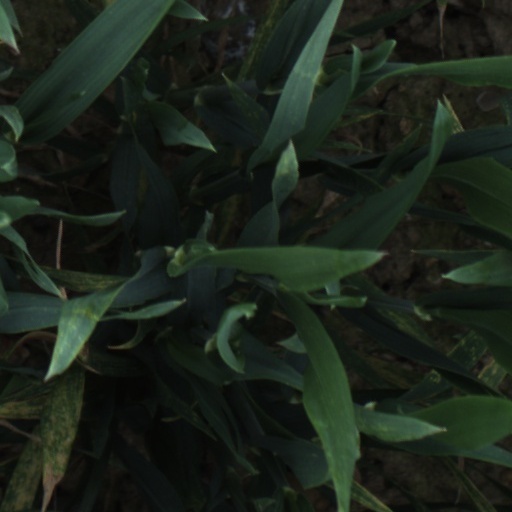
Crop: wheat